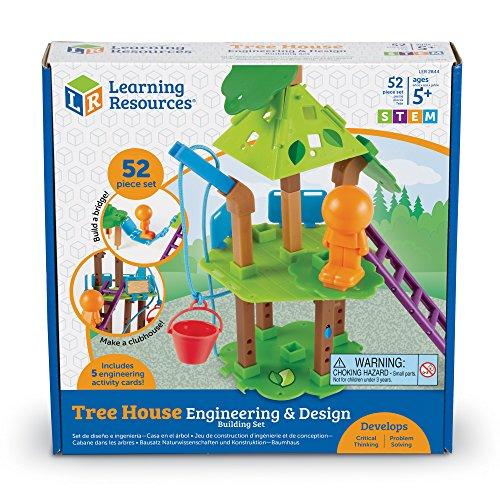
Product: Learning Resources Tree House Engineering & Design Building Set, 52 Pieces
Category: Toys & Games | Learning & Education
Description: One-of-a-kind building set let kids design and engineer the tree house of your dreams.
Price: $16.99
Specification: ProductDimensions:10.1x10x2.3inches|ItemWeight:14.4ounces|ShippingWeight:14.4ounces(Viewshippingratesandpolicies)|DomesticShipping:ItemcanbeshippedwithinU.S.|InternationalShipping:ThisitemcanbeshippedtoselectcountriesoutsideoftheU.S.LearnMore|ASIN:B071PBBJLW|Itemmodelnumber:LER2844|Manufacturerrecommendedage:5-8years